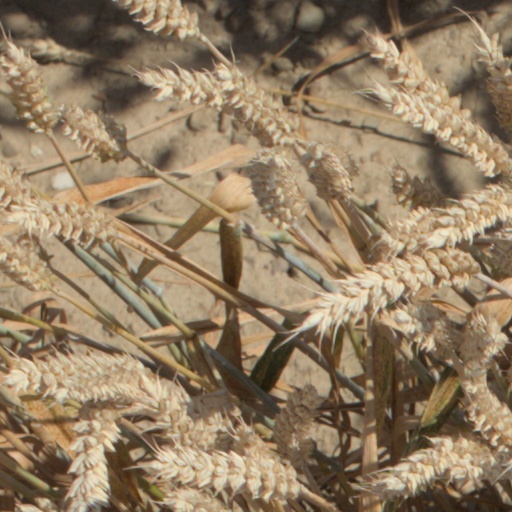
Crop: wheat